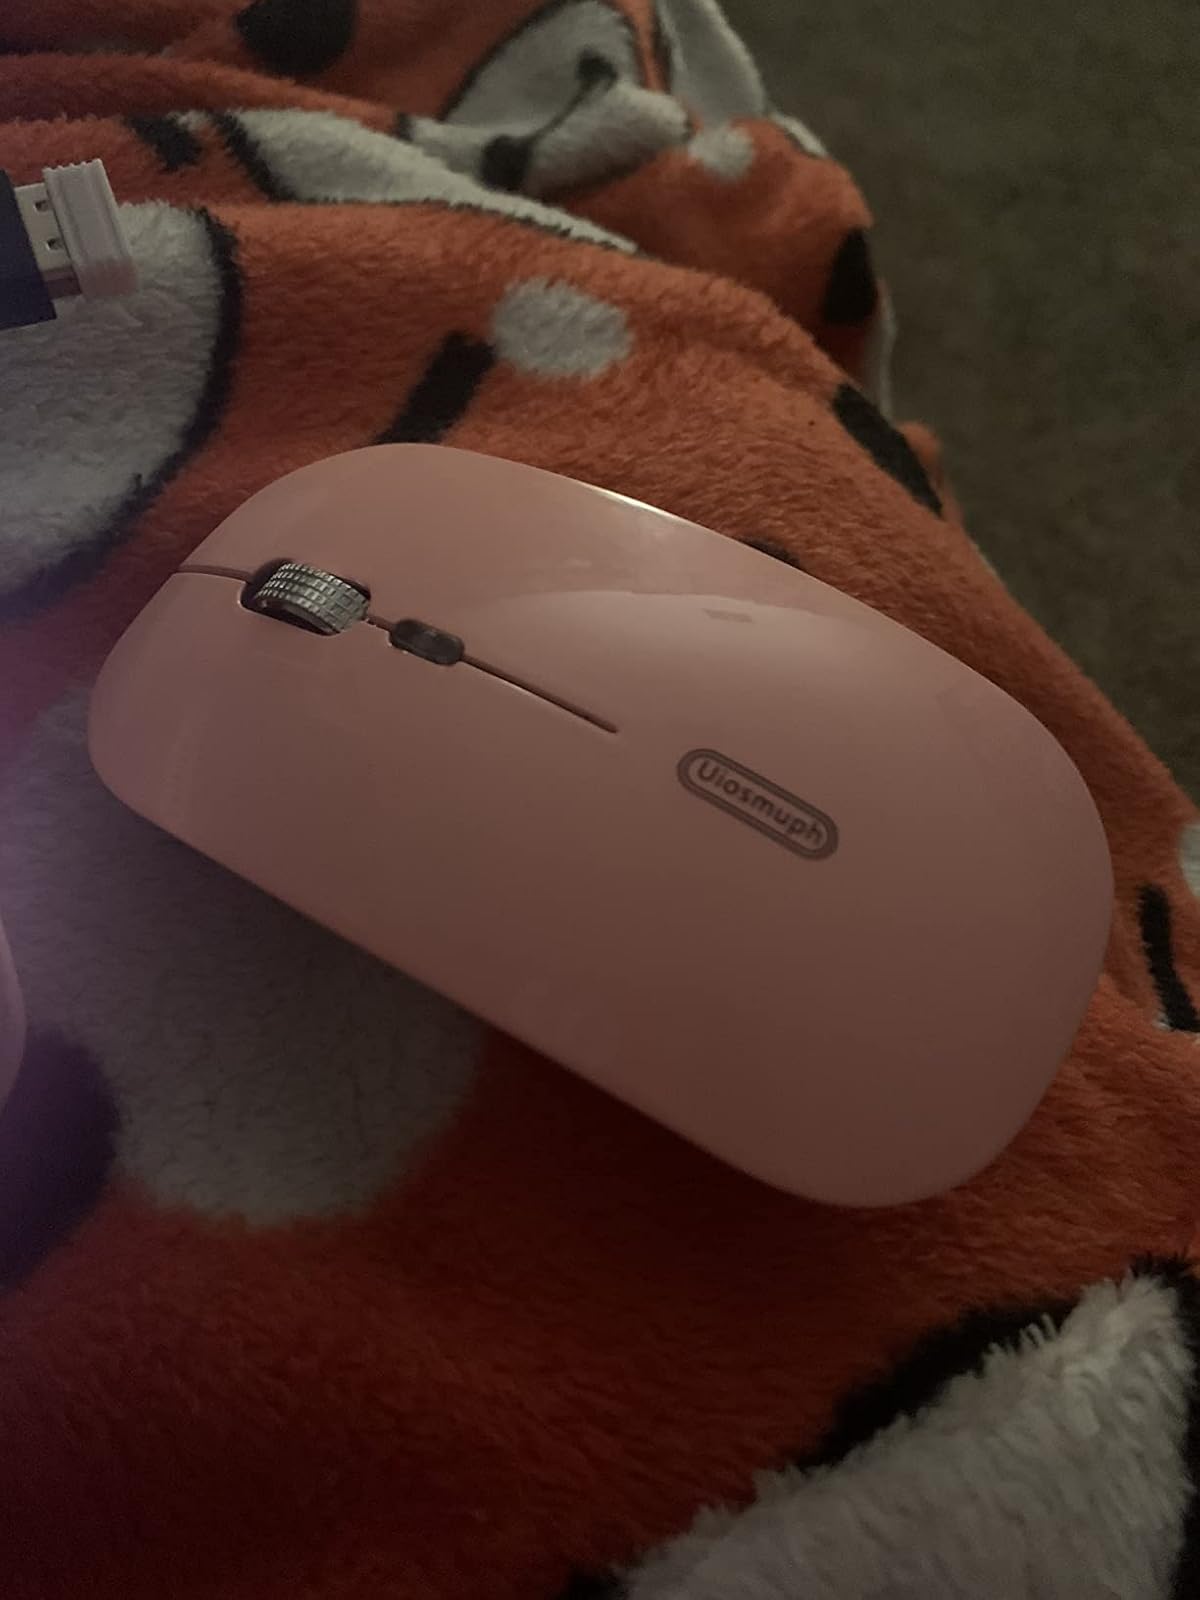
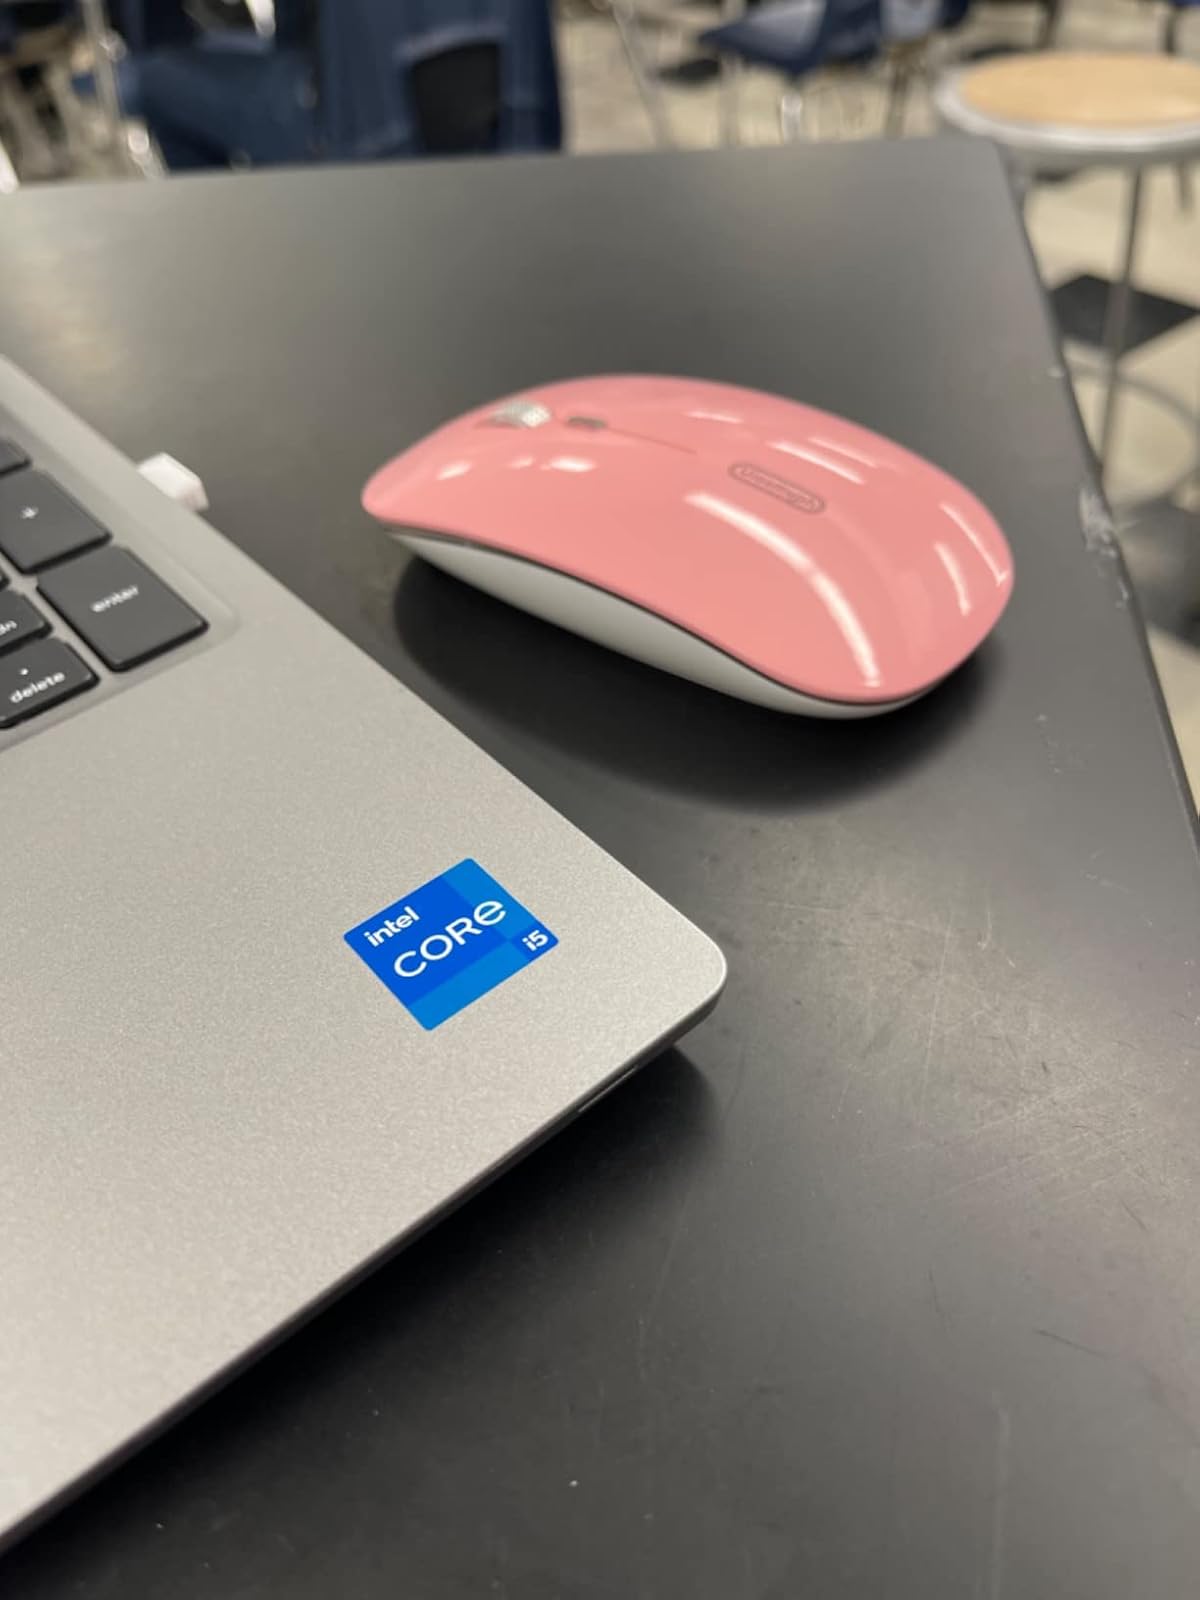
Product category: mouse
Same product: yes